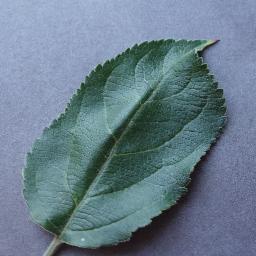
Label: Apple___healthy